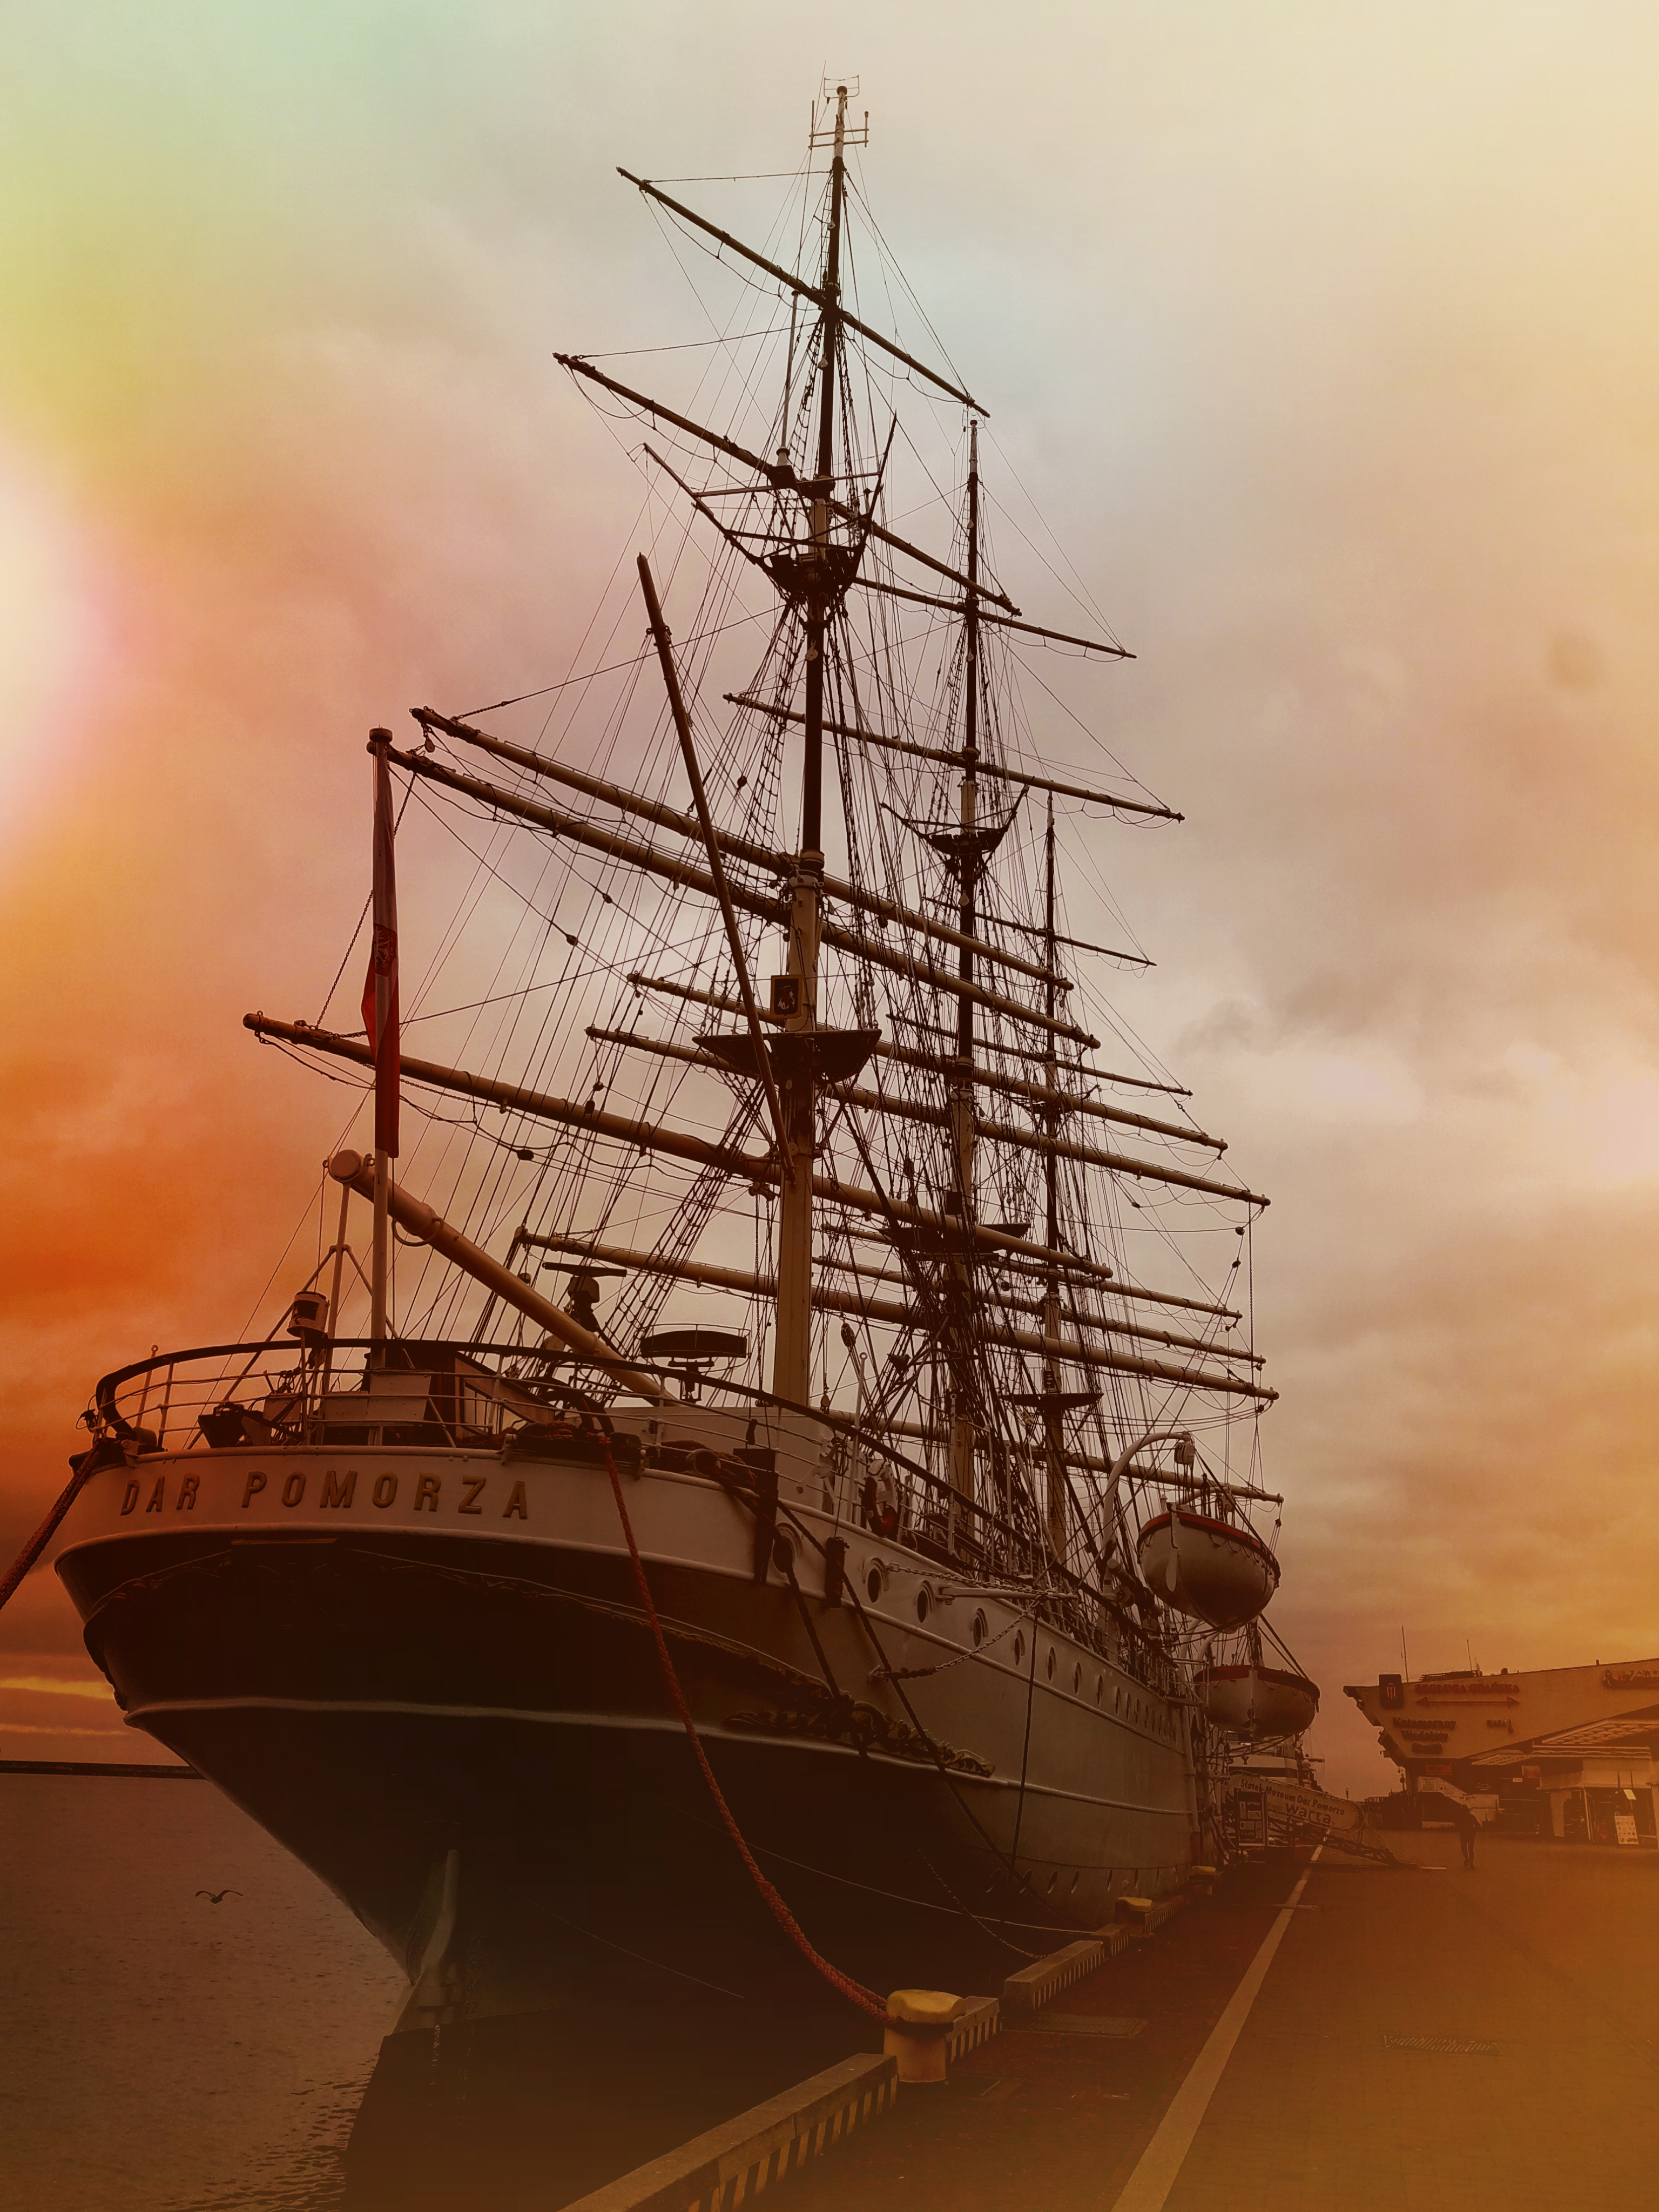
sailing, boat, tall ship, sailing ship, full rigged ship, vehicle, barquentine, clipper, flagship, ship, barque, first rate, sloop of war, victory ship, training ship, carrack, ship of the line, watercraft, fluyt, mast, bomb vessel, frigate, windjammer, east indiaman, steam frigate, brigantine, calm, brig, manila galleon, baltimore clipper, caravel, galleon